William Larimer Mellon Sr.

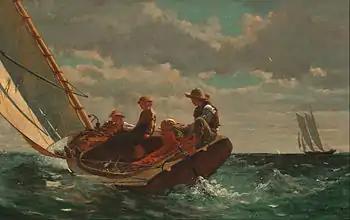
Winslow Homer's "Breezing Up (A Fair Wind)" was a Gift to the National Gallery of Art by the W. L. and May T. Mellon Foundation

In 1939, William L. Mellon Sr. established The W. L. and May T. Mellon Foundation. Ten years later, in 1949, Mellon donated six million dollars to establish the graduate school of industrial administration at the Carnegie Institute of Technology in Pittsburgh, which is today the David A. Tepper School of Business at Carnegie Mellon University.